Roman Catholic Diocese of Providence

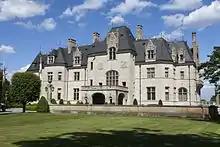
Salve Regina University, Newport, Rhode Island (2016)

In 1904, the Vatican split the Diocese of Fall River out of the Diocese of Providence, removing all of the Massachusetts counties and islands. This left 190,000 Catholics in the Diocese of Providence. During his tenure as bishop, Harkins increased the number of parishes in the diocese from 39 to 95; most of these new parishes were erected in the cities and growing suburbs, and were designated for different ethnic groups. He founded Providence College in 1917.